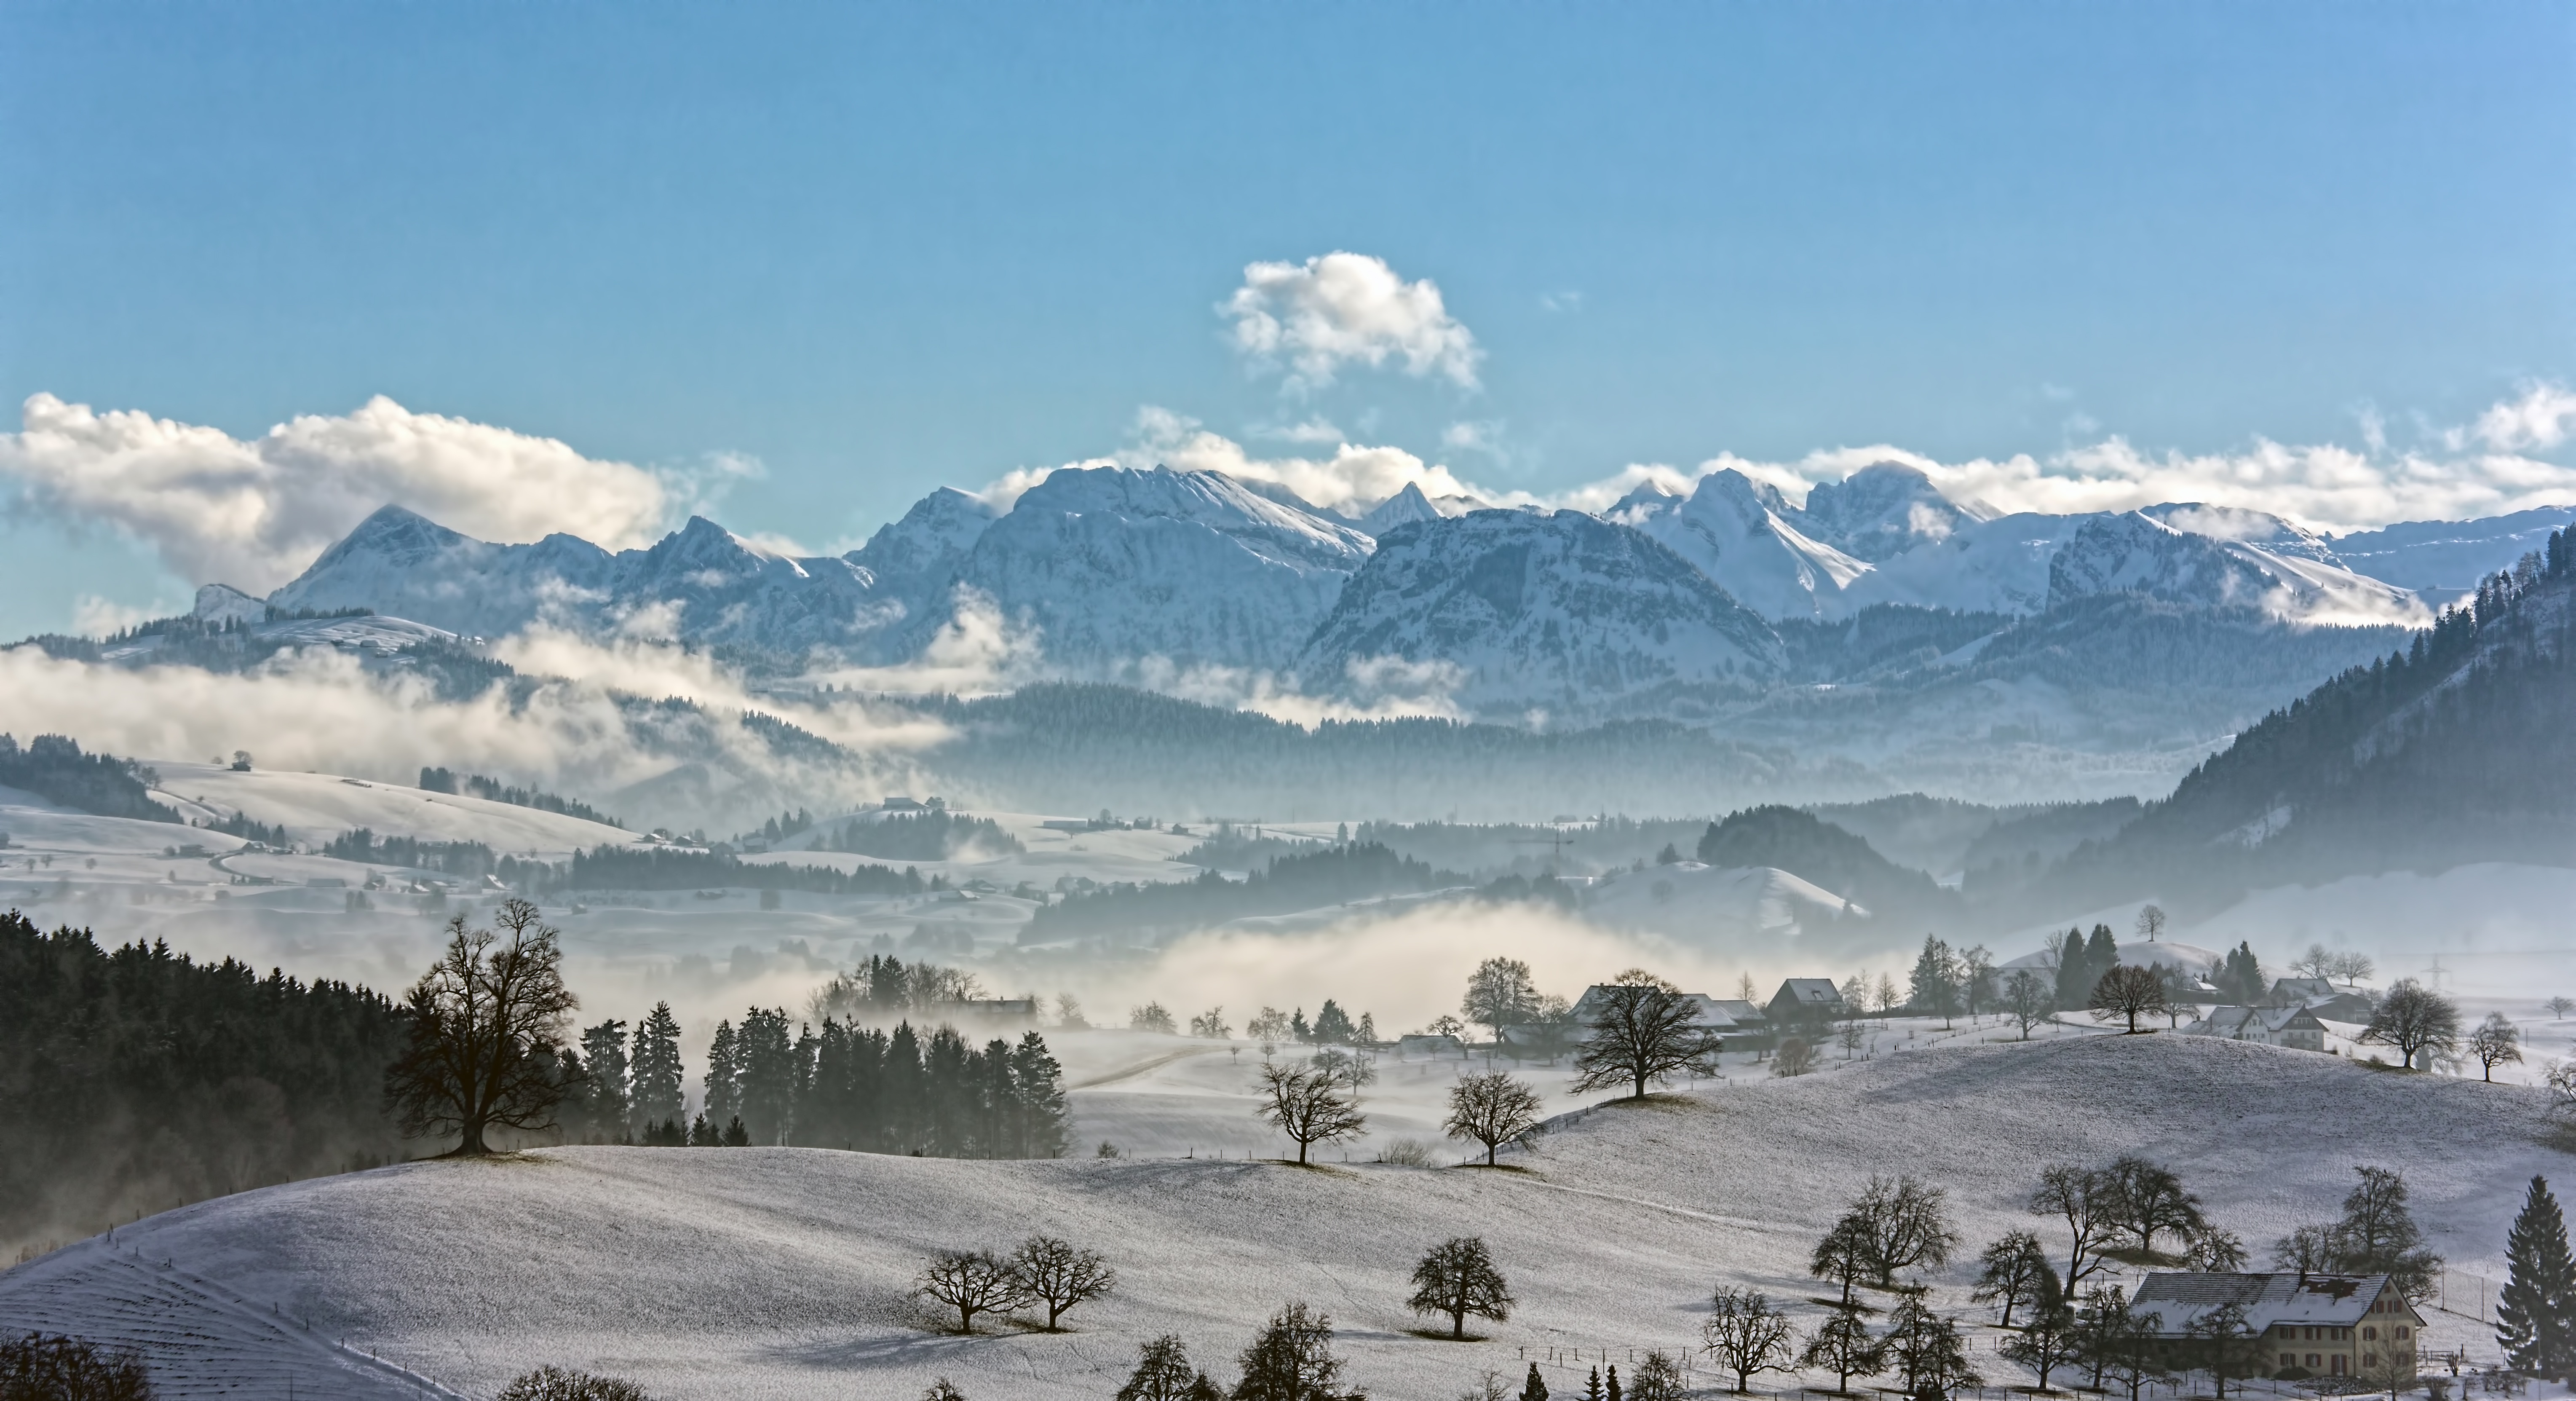
landscape, wilderness, mountain, snow, winter, cloud, valley, mountain range, panorama, weather, season, alps, plateau, piste, geographical feature, atmospheric phenomenon, mountainous landforms